Istanbul Tales

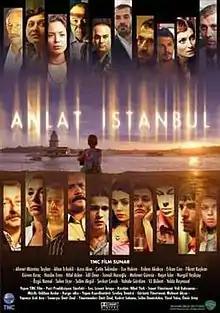
Theatrical Poster

Istanbul Tales is a 2005 Turkish drama-anthology film, directed by Selim Demirdelen, Kudret Sabancı, Ümit Ünal, Yücel Yolcu and Ömür Atay, which tells five interconnected stories set in modern-day Istanbul based on the fairytales "Snow White", "Cinderella", "Pied Piper", "Sleeping Beauty" and "Little Red Riding Hood". The film, which went on nationwide general release on 11 March 2005, won several awards including Best Film at the 24th International Istanbul Film Festival.